Herbert Yost

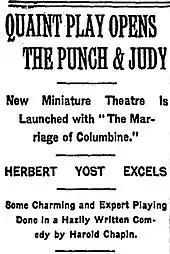
Review headline praising Yost's performance at the Punch and Judy Theatre in New York City, 1914

In 1915, almost immediately after his acclaimed work in "The Marriage of Columbine", Yost performed yet again on Broadway in "The Clever Ones". He continued to be cast in play after play, further enhancing his reputation as a seasoned, reliable stage performer whether working in comedies, farces, or in a range of drama types. Some of the Broadway productions in which he was cast in the late 1910s and 1920s include "In for the Night" (1917), "The Morris Dance" (1917), "Polly With a Past" (1917), "The Young Visitors" (1920), "A Bachelor's Night" (1921), "Why Men Leave Home" (1922), "The New Poor" (1924), "The Comedienne" (1924), "The Enchanted April" (1924), "The Goat Song" (1926), "A Proud Woman" (1926), "One Glorious Hour" (1927), "What the Doctor Ordered" (1927), and "Congratulations" (1929).